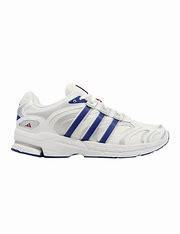
Brand: adidas
Model: Spiritain 2000